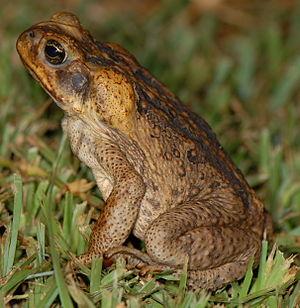
Rhinella marina, le Crapaud buffle, autrefois parfois nommé Bufo marinus, est une espèce d'amphibiens de la famille des Bufonidae. Ce crapaud est originaire d'Amérique centrale et d'Amérique du Sud, mais il a été introduit sur diverses îles d'Océanie et des Caraïbes. Il appartient au genre Rhinella, qui comprend diverses espèces de crapauds d'Amérique centrale et du Sud. Le Crapaud buffle est prolifique : les femelles pondent des centaines d'œufs regroupés dans un même amas. C'est un animal opportuniste, se nourrissant d'animaux vivants comme morts, ce qui est très inhabituel chez les anoures. Les adultes mesurent entre 10 et 15 cm de longueur. Le plus gros spécimen jamais rencontré pesait 2,65 kg pour 38 cm de long.